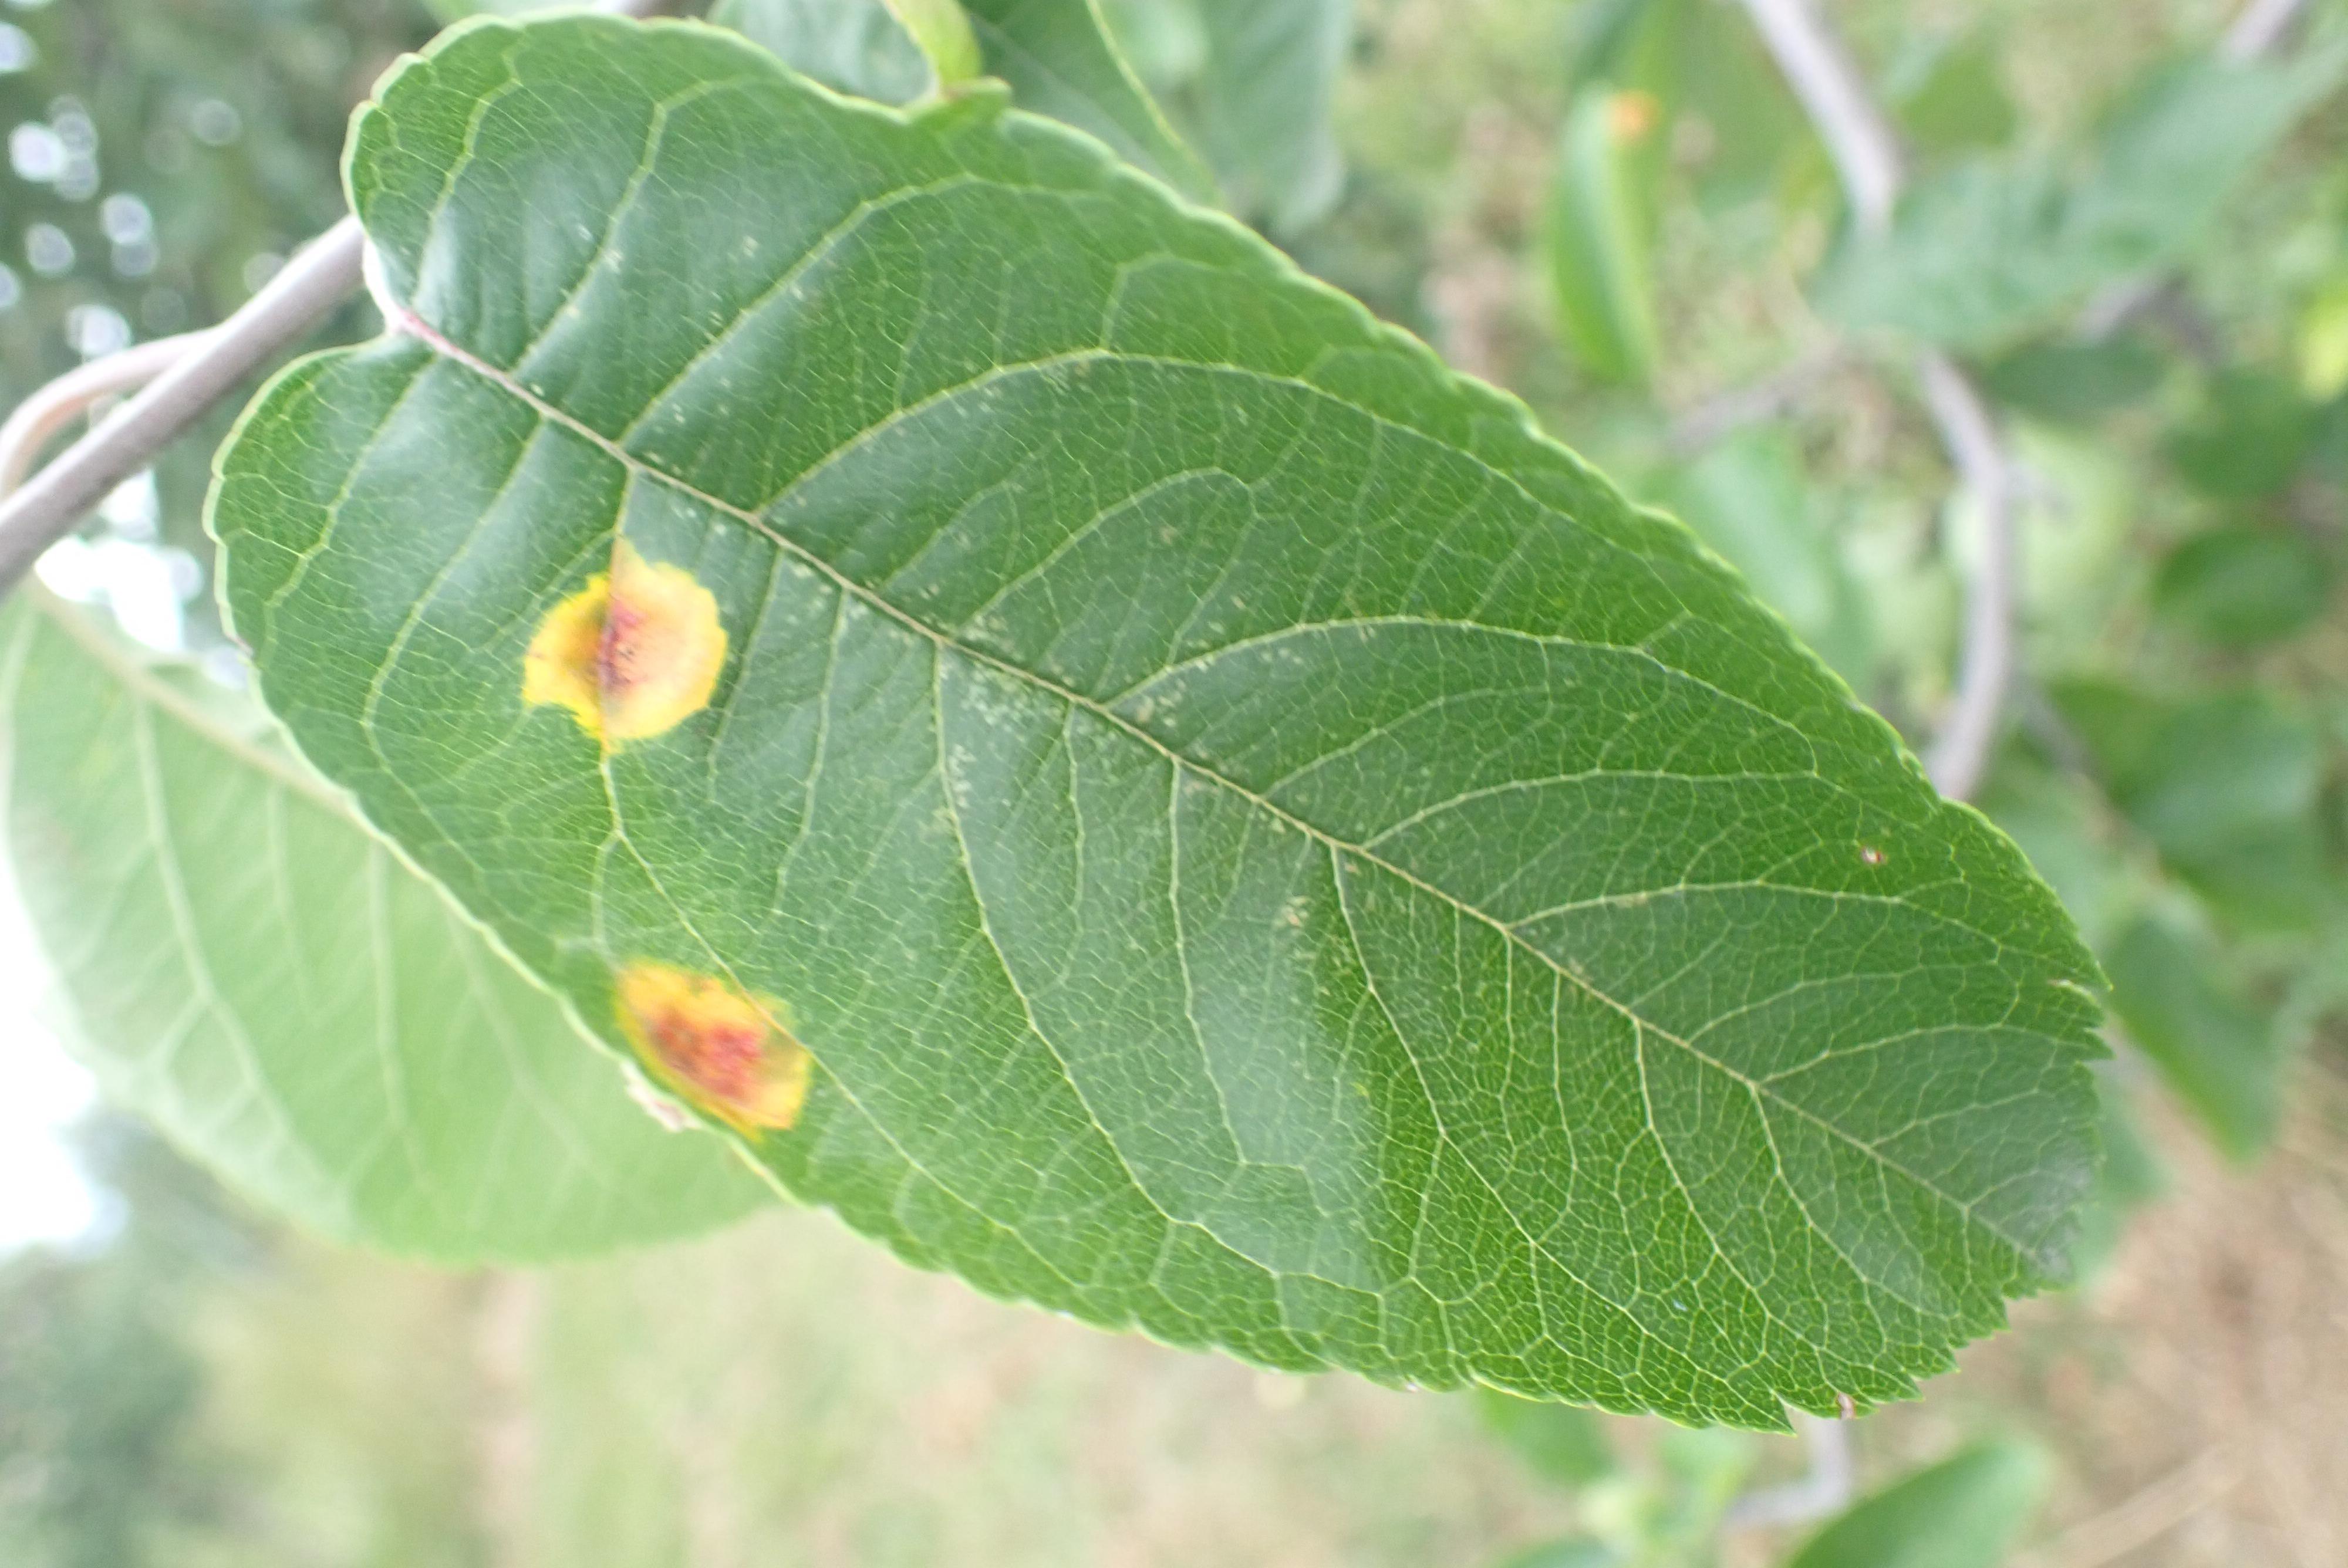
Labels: rust